Mineral

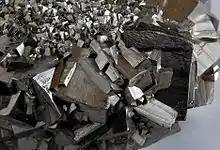
Pyrite has a metallic lustre.

The hardness of a mineral defines how much it can resist scratching or indentation. This physical property is controlled by the chemical composition and crystalline structure of a mineral.